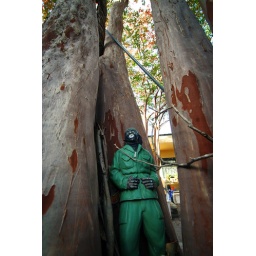
random soldier stuck in the base of a tree on the east sidecopyright Rebecca Sikes 2010